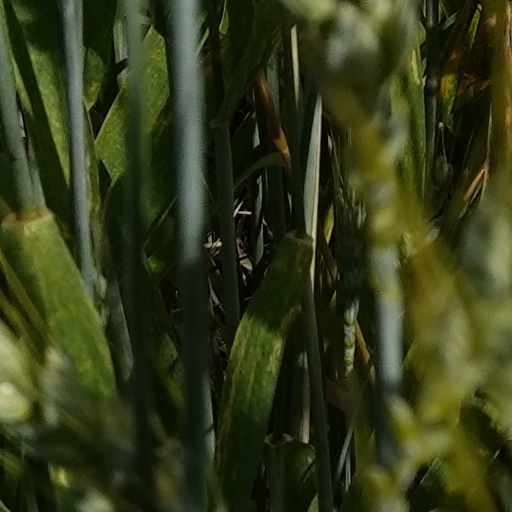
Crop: wheat